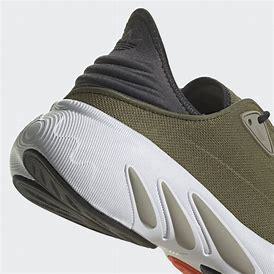
Brand: Adidas
Model: Adifom Sltn